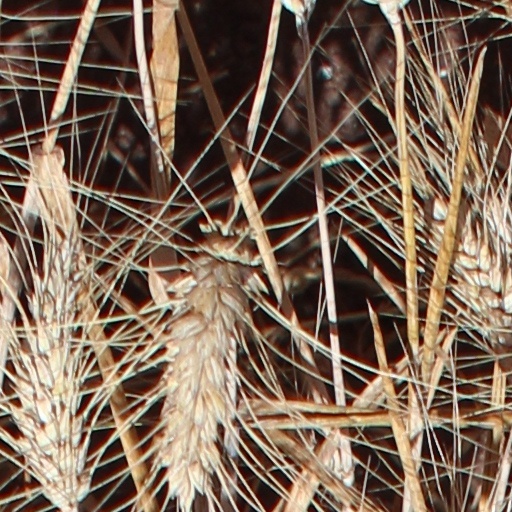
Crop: wheat